WRC 4

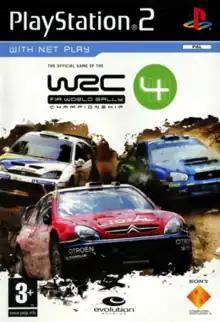
PAL cover art

WRC 4: The Official Game of the FIA World Rally Championship (also known as WRC 4 and WRC 2004) is a racing video game developed by Evolution Studios for the PlayStation 2. It is the fourth rallying game to be officially licensed by the FIA World Rally Championship and is based on the 2004 WRC season.